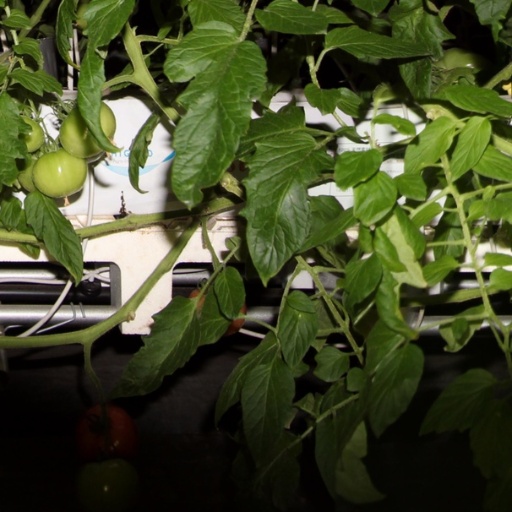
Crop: tomato